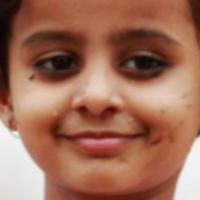
Age group: age 01-10